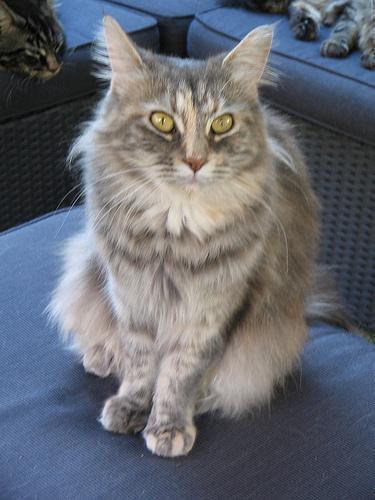
Maine Coon